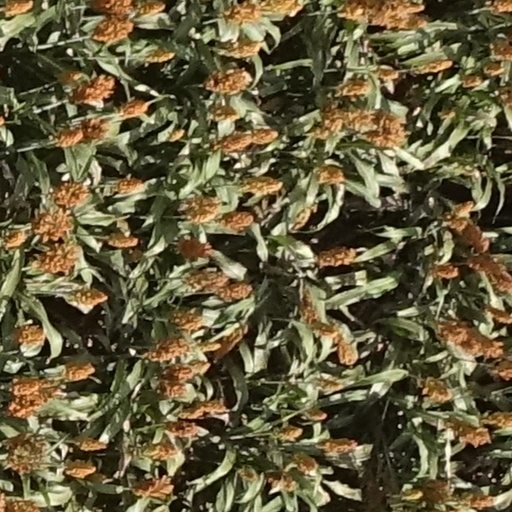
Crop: sorghum